Doko Demo Issyo

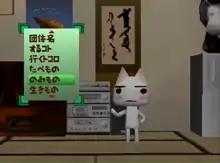
The player interacts with Toro in "Doko Demo Issyo" (1999, PlayStation)

"Doko Demo Issyo" is a long-running series in Japan, where it has seen commercial success. The games feature "pokepi" (short for "pocket people"), characters which the player interacts with through a variety of virtual pet mechanics and minigames (e.g. talking, feeding, sleeping, photography). A major reocurring feature is to teach the pokepi words to memorize. Most games feature some type of networking features to communicate with other players by sharing "business cards" or other data.